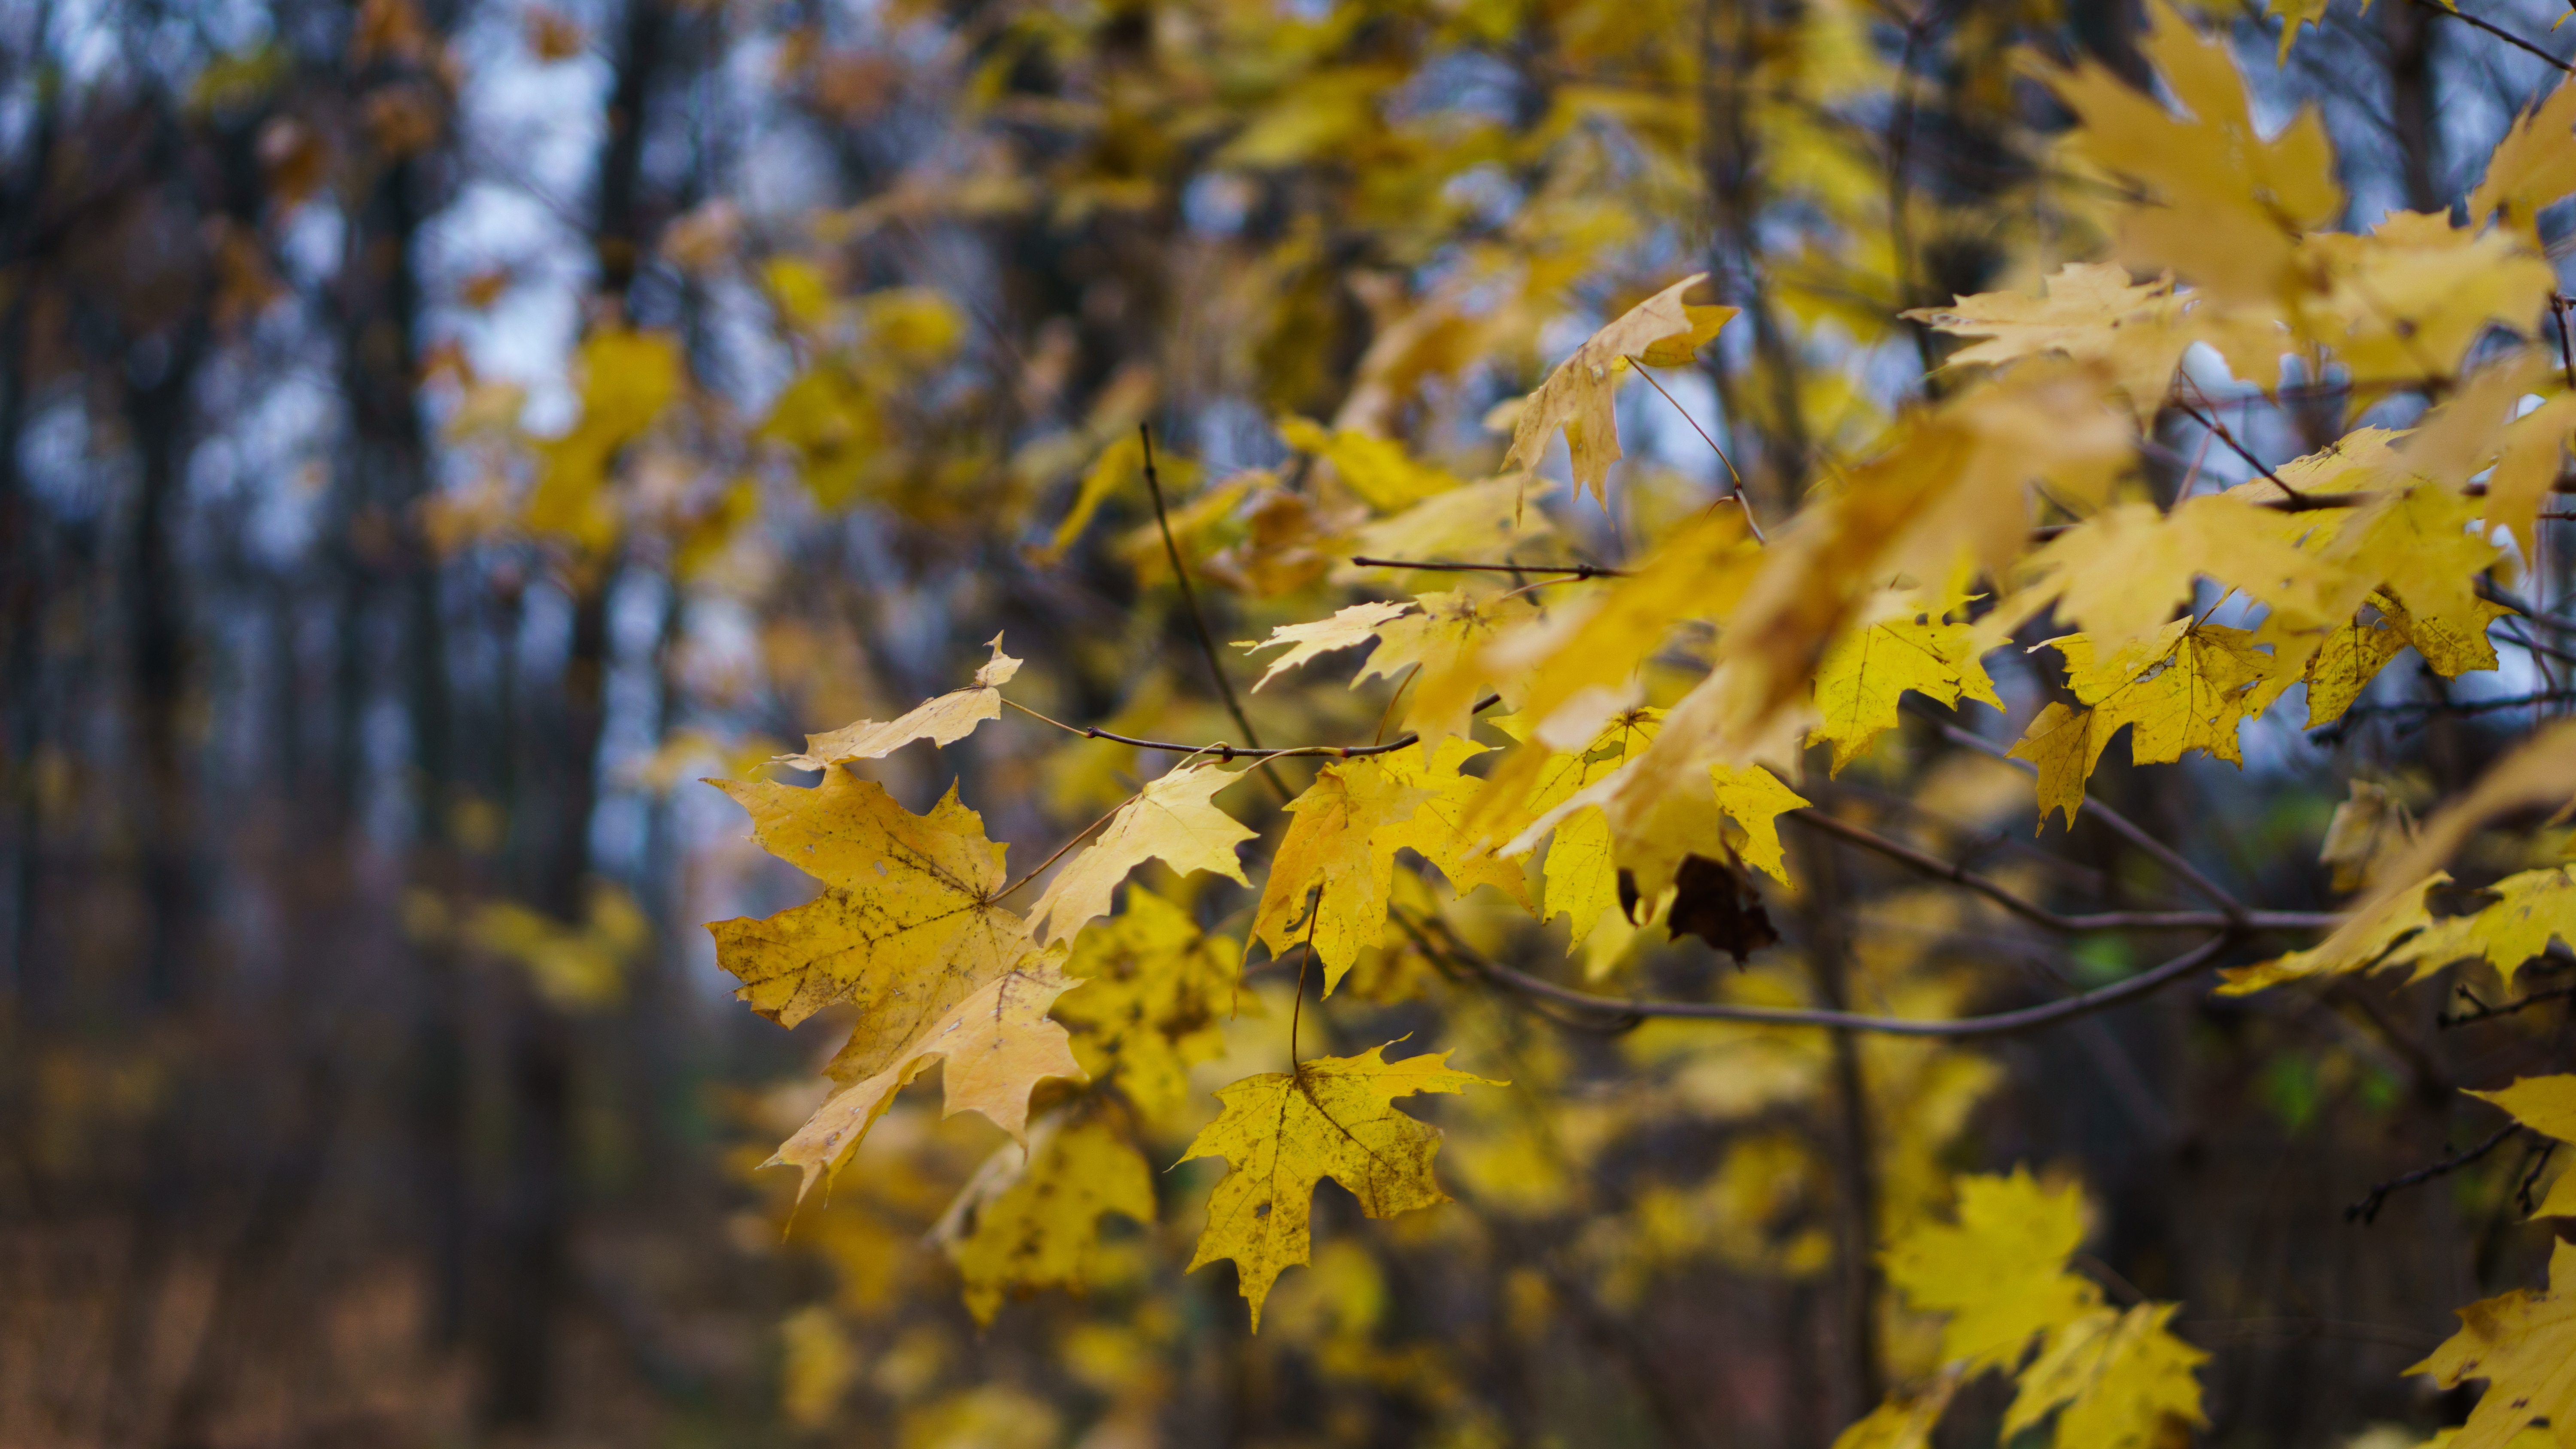
tree, nature, branch, plant, sunlight, leaf, flower, autumn, botany, yellow, flora, season, maple tree, deciduous, woodland, flowering plant, maidenhair tree, woody plant, land plant